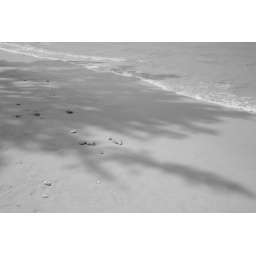
Shadow on yellow sand, lapped with azur blue water...probably should have taken this one in colour